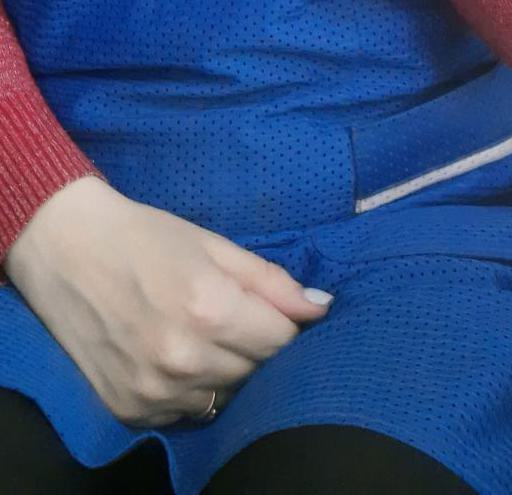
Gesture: no_gesture